Robert Johnston (VC)

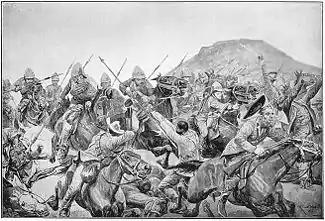
Charge of the 5th Lancers at Elandslaagte

In 1911 Johnston returned to Ireland and joined the General Prisons Board for Ireland (the G.P.B.). He was Commandant of the POW camp at Oldcastle 1914–15, and was appointed Governor of His Majesty's Convict Prison at Maryborough in 1915, before returning to Oldcastle in 1916. In 1918 he was appointed a resident magistrate. He later settled in Kilkenny, where he died. Conflicting sources give his date of death as either 1950 or 1970. He was buried in St. Mary's Churchyard, Inistioge, County Kilkenny.